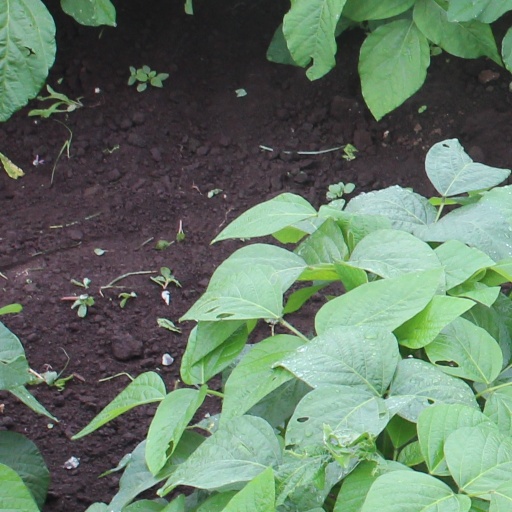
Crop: soybean